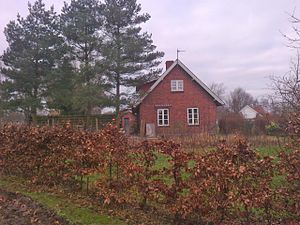
Odder-Hov-banen / Standsningssteder / Bevarede stationsbygninger
Neder Randlev Station
Odder-Hov-banen var en dansk jernbanestrækning, som privatbaneselskabet Hads-Ning Herreders Jernbane oprettede samtidig med Odderbanen, der efter nedlæggelsen af Odder-Hov strækningen fortsatte med at køre mellem Aarhus H og Odder og 9. december 2012 indgik i Aarhus Nærbane sammen med Grenaabanen.